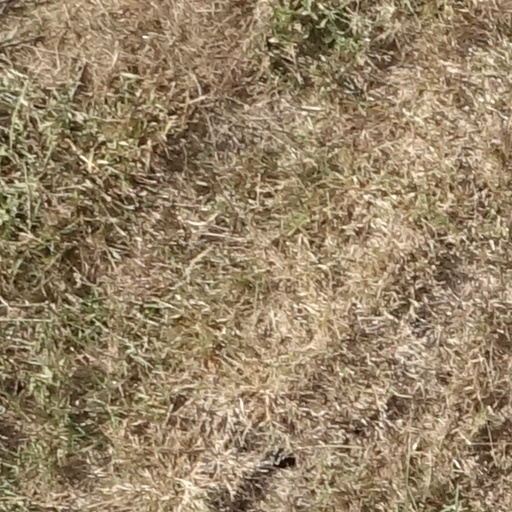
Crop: sorghum